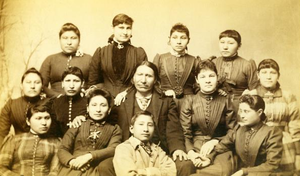
American Horse, Wašíčuŋ Tȟašúŋke selon l'orthographe standard lakota, Cheval américain en français également connu sous le nom d'American Horse the Younger, né en 1840 dans les Black Hills, dans le Dakota du Sud et mort à Pine Ridge le 16 décembre 1908 était un chef des Lakotas Oglalas, un homme d'État, un éducateur et un historien. Il détient une place importante dans l'histoire des États-Unis parce qu'en qualité de conseiller progressiste de l'armée des États-Unis, il œuvra au développement de relations loyales avec les Blancs et pour l'éducation de son peuple.